Aurelio Denegri

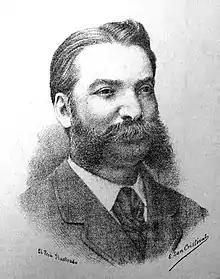
Portrait of Aurelio Denegri, c. 1890; by Evaristo San Cristóval

Marco Aurelio Denegri Valega (1840–1909) was a Prime Minister of Peru under Andrés Avelino Cáceres in 1881. He was the mayor of Lima 1874–1875. He was Minister of Finance in 1879 and from 1881 to 1883. He served as the second vice president from 1886 to 1890.